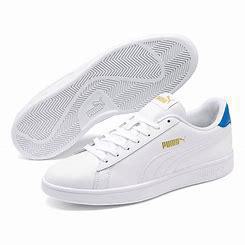
Brand: Puma
Model: Smash V2